Jon Halapio

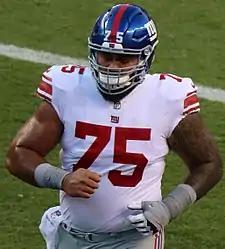
Halapio with the New York Giants in 2017

Jonathan Halapio (born June 23, 1991) is an American former professional football center. He was selected by the New England Patriots in the sixth round of the 2014 NFL draft. He played college football at Florida.